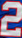
Number: 2